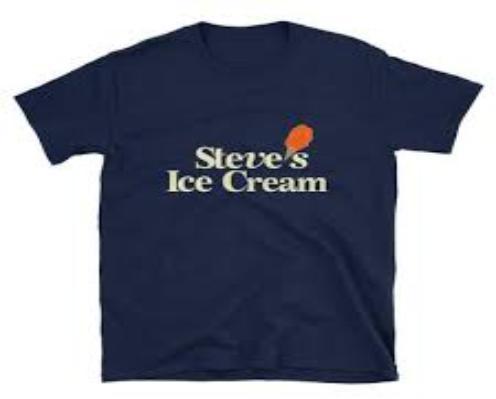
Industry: Food